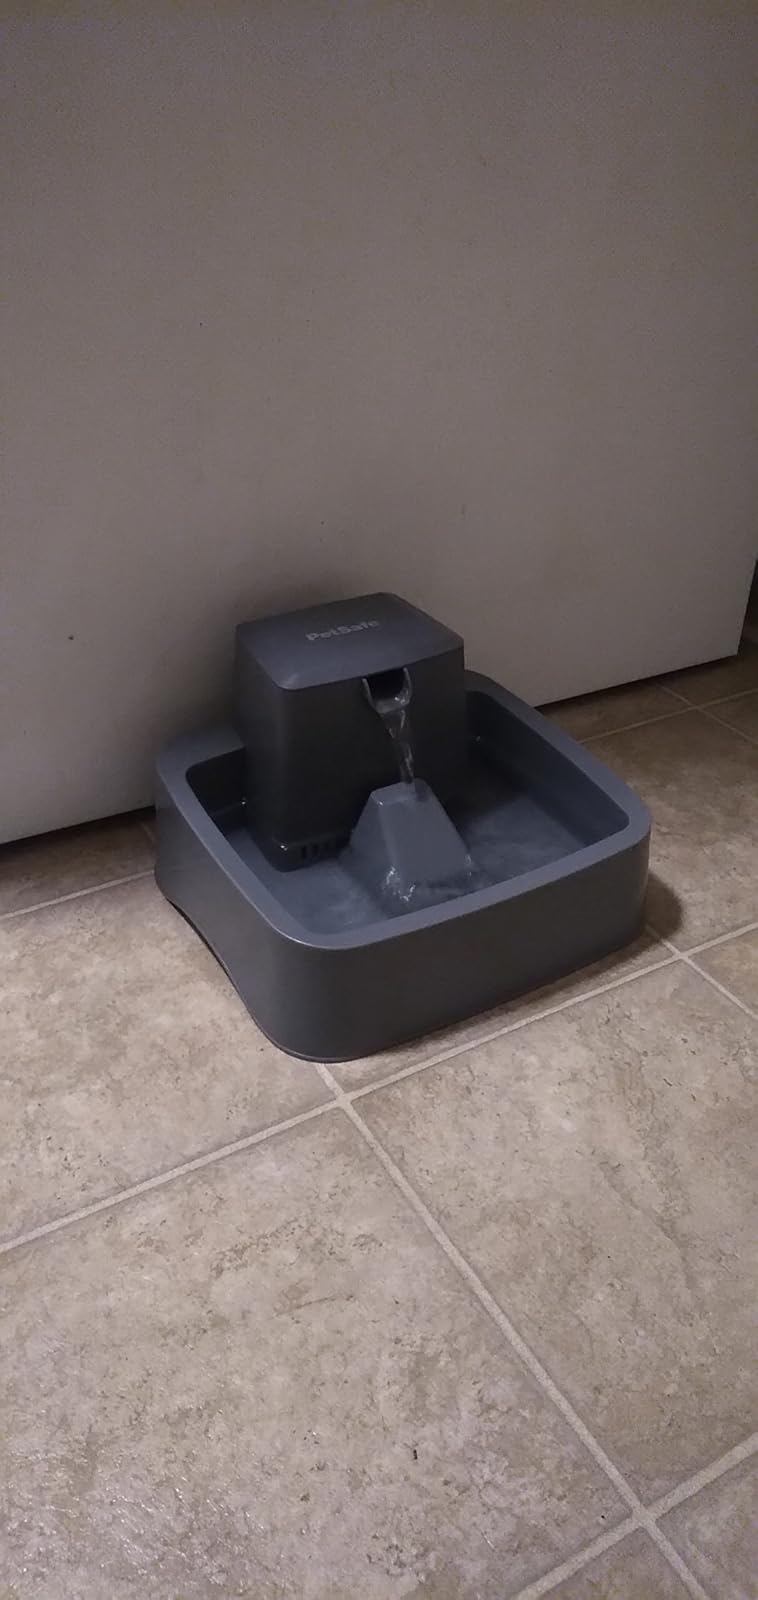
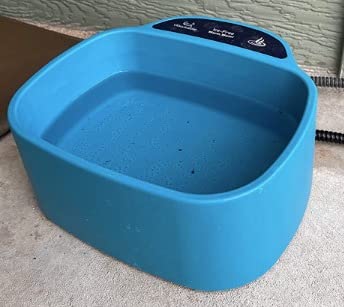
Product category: items_bowl
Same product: no